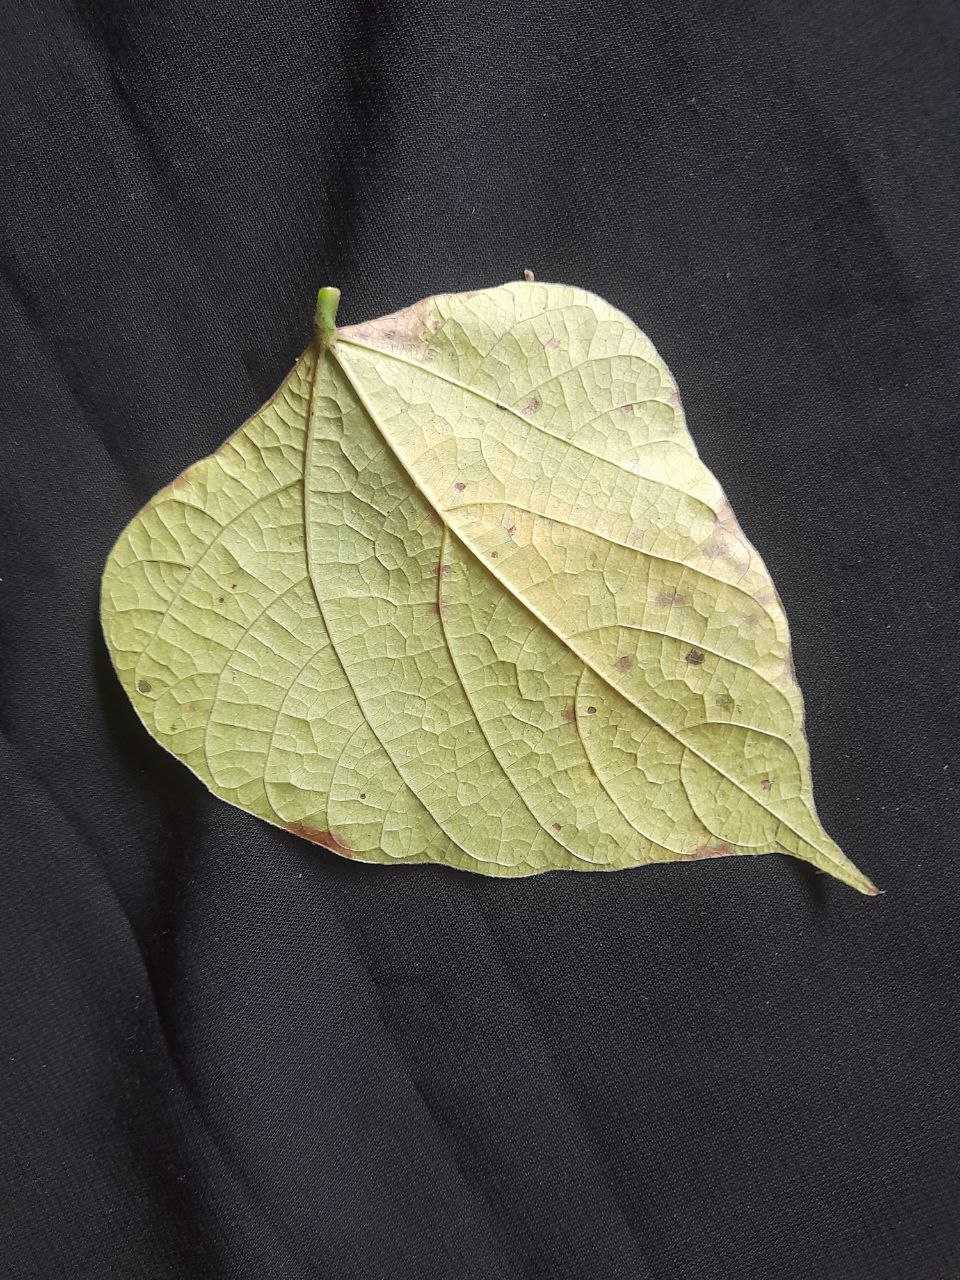
Crop: bean
Leaf condition: Rust